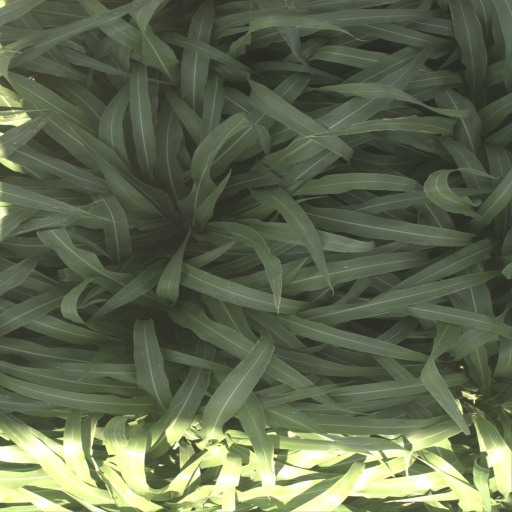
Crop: sorghum